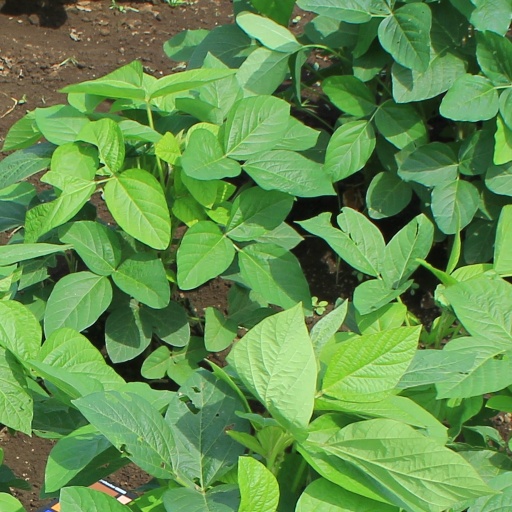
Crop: soybean